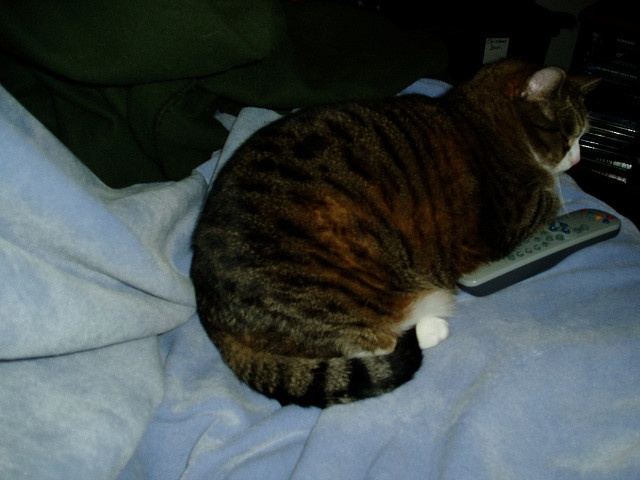
A cat is lying on the bed guarding the remote control.
A CAT IS CURLED UP SLEEPING WITH THE REMOTE
Cat curled up next to a remote on a bed.
A cat laying on top of a white blanket on top of a bed.
A cat that is laying down on a remote.